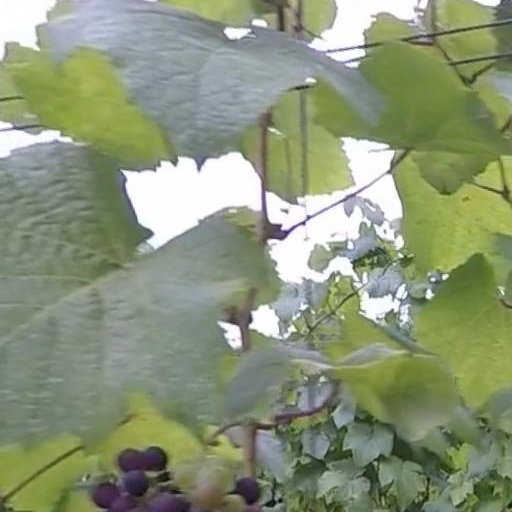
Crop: grape